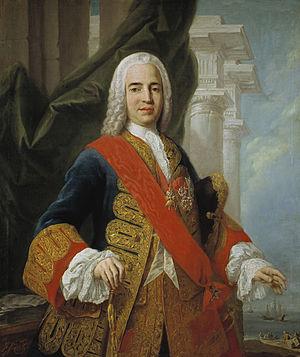
Carthagène des Indes est une ville de Colombie et la capitale du département de Bolívar. Ville portuaire, elle est située sur la côte septentrionale du pays, au bord de la mer des Caraïbes, à environ 120 km de Barranquilla. Sa population s'élève à 1 075 000 habitants.
Le cadastre d'Ensenada fut réalisé sous le règne du roi d'Espagne Ferdinand VI, sur proposition de son ministre le marquis de la Ensenada. À partir de 1749 fut menée, dans les 15 000 localités de la Couronne de Castille, une enquête minutieuse afin de recenser les habitants, les propriétés foncières, les bâtiments, les offices, les rentes et les caractéristiques géographiques de chaque localité.
Par réformes bourboniennes on entend en Espagne le processus de réforme de l’État et l’ensemble des mesures législatives que cette réforme permit aux Bourbons d’Espagne de prendre dans les domaines politique, économique, militaire, social et culturel tout au long du XVIIIᵉ siècle, plus particulièrement sous le règne des rois Ferdinand VI et Charles III ; le terme peut s’entendre aussi comme une période bien définie dans l’histoire de l’Espagne, celle englobant les règnes successifs des souverains Bourbons Philippe V, Ferdinand VI, Charles III, Charles IV et Ferdinand VII. Les réformes ainsi menées devaient s’appliquer aussi bien dans la Péninsule que dans les Indes.